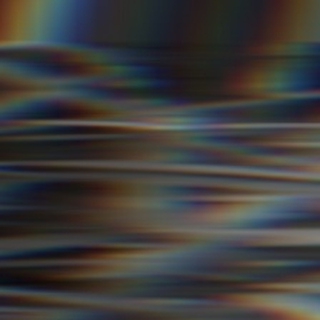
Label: sugarcane_bacterial_blight